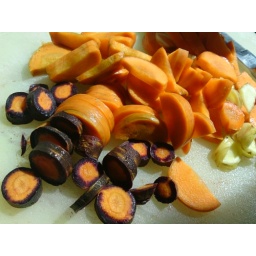
some purple, orange and yellow carrots i thought they looked pretty in the sunny break in the clouds....looks stormy here